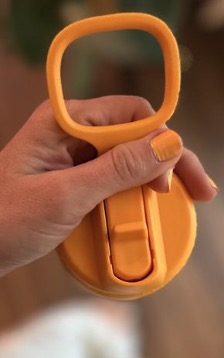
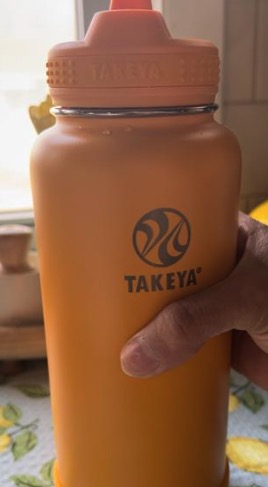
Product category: misc
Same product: yes